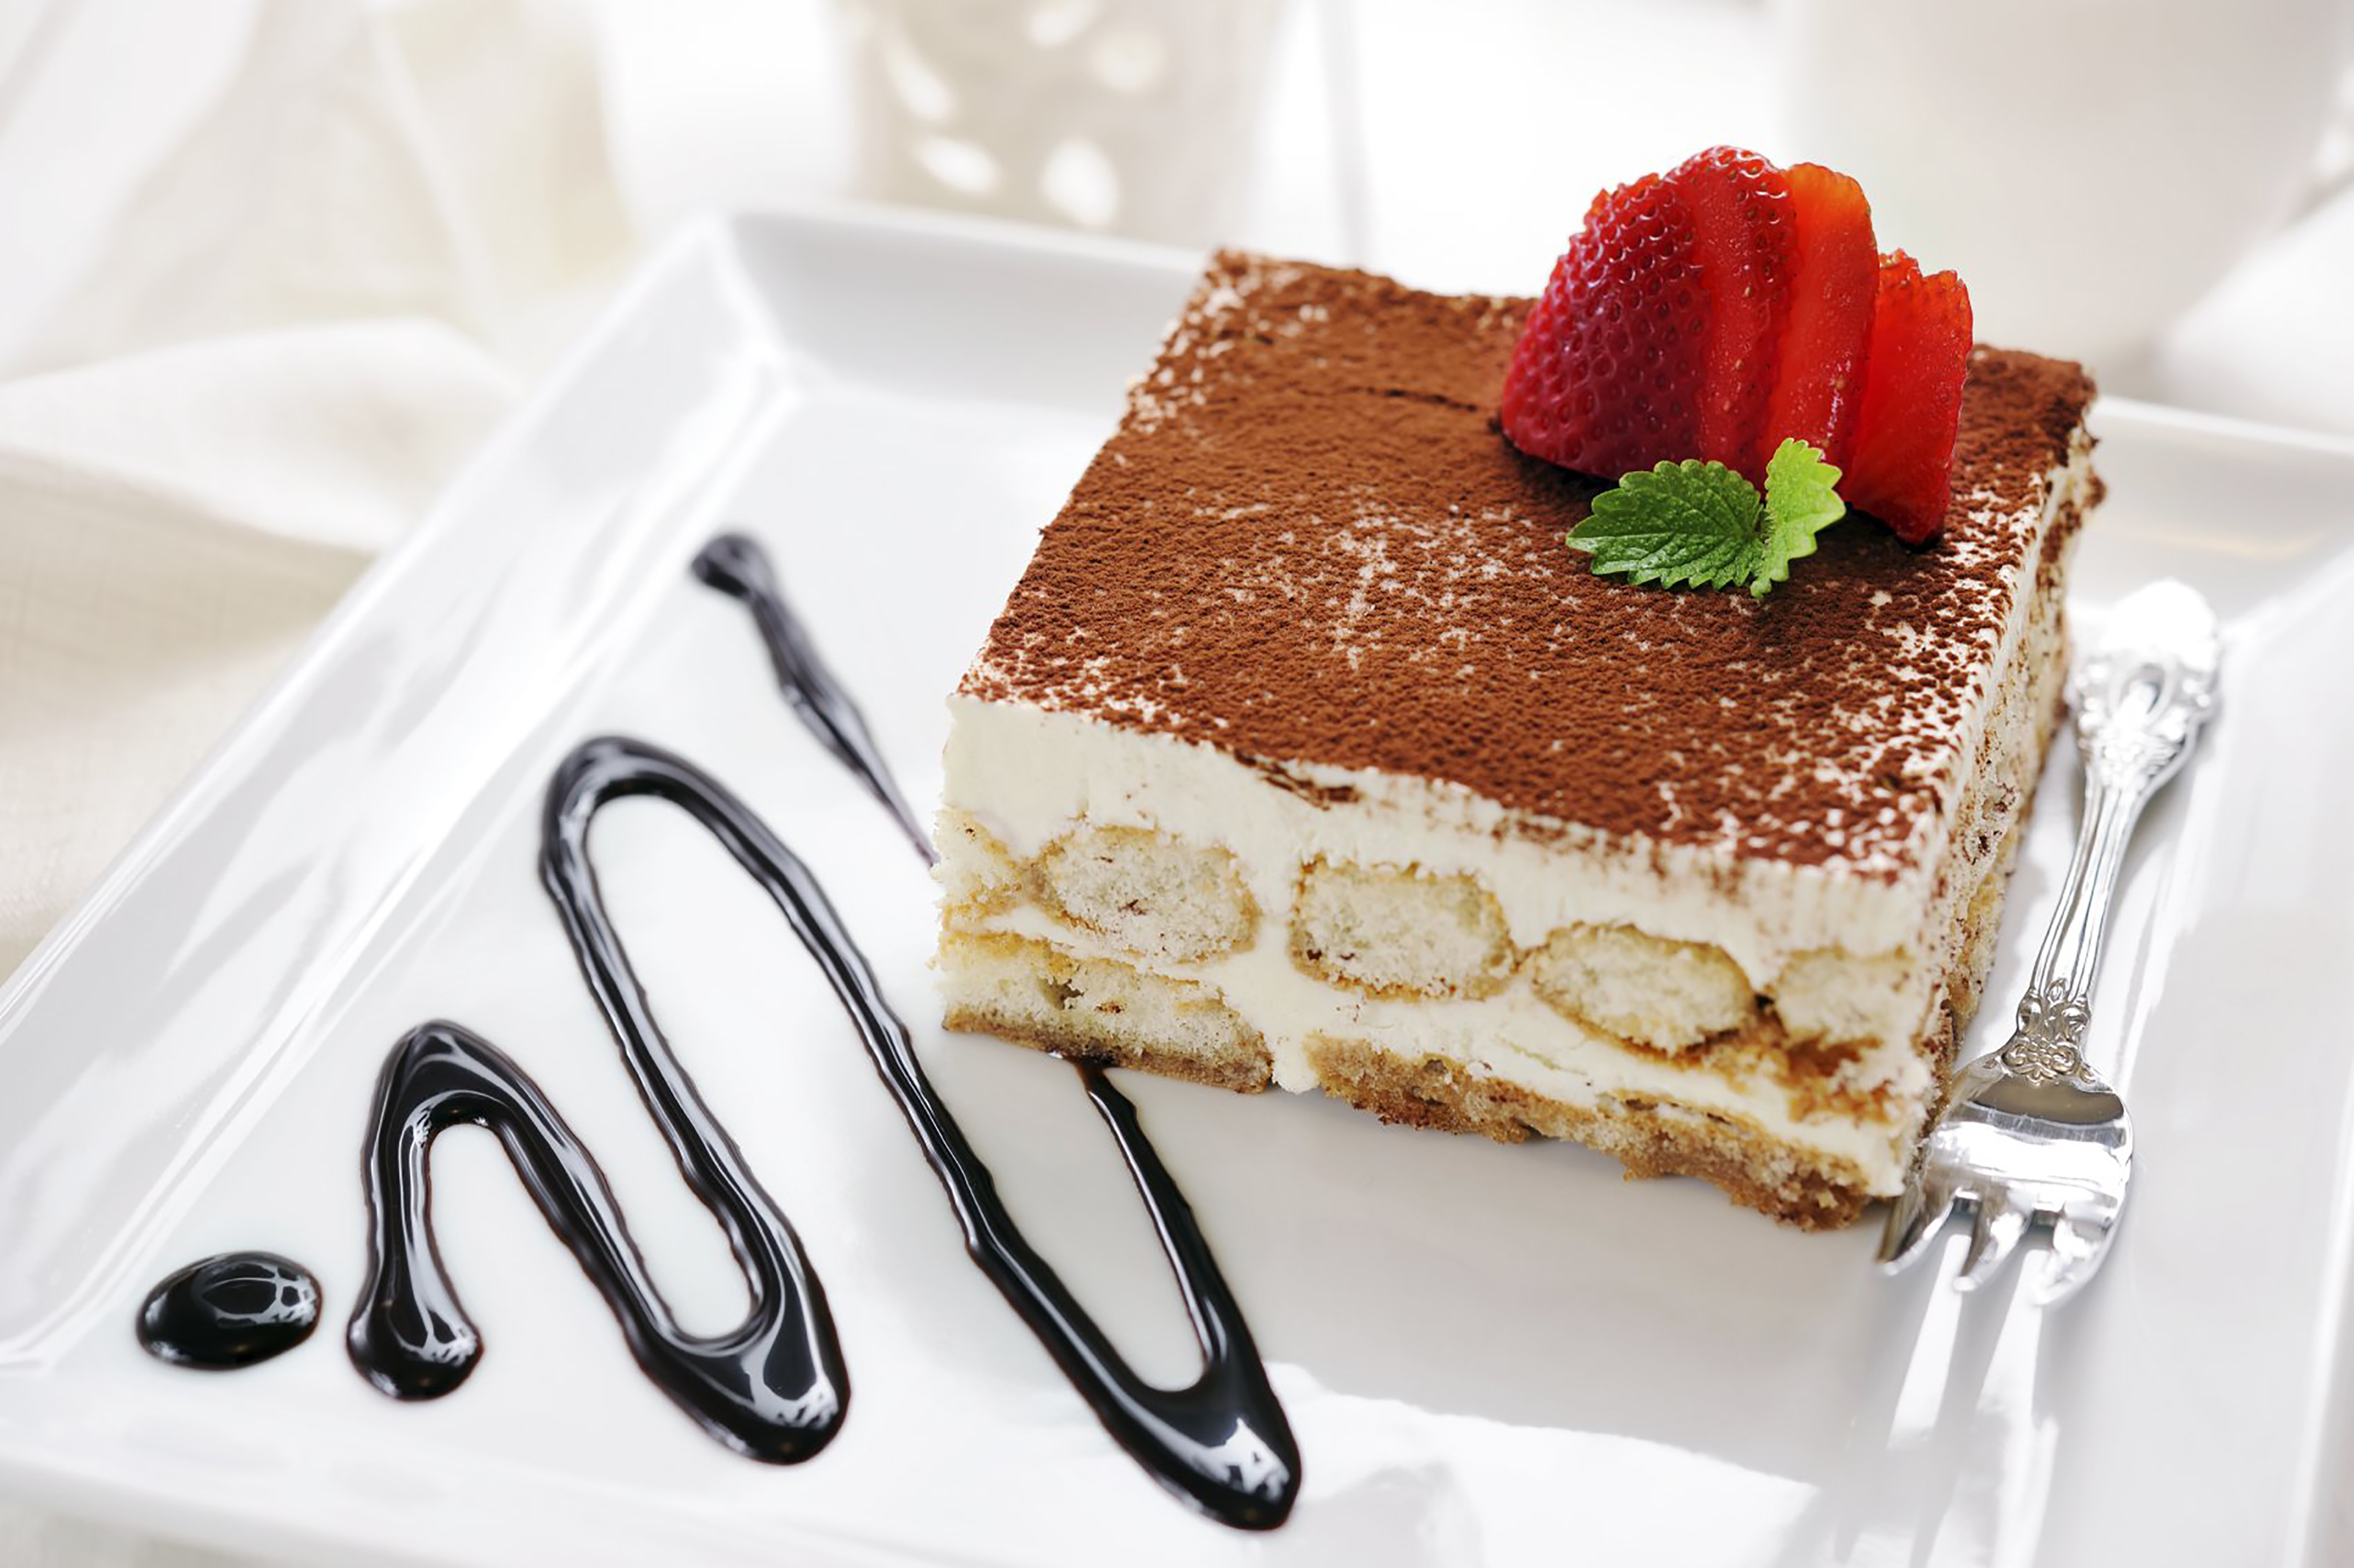
cake, food, cuisine, dish, dessert, tiramisu, ingredient, baked goods, sweetness, mille feuille, tres leches cake, mascarpone, bavarian cream, pastry, frozen dessert, semifreddo, sponge cake, la carte food, cream, produce, zuppa inglese, torte, whipped cream, italian food, patisserie